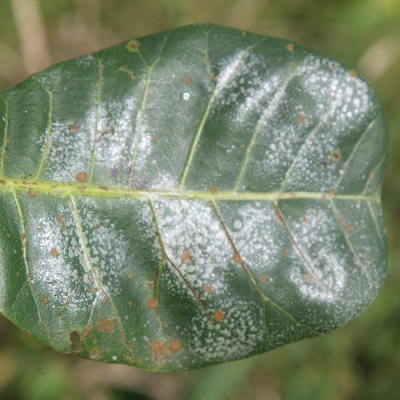
Crop: Cashew
Condition: red rust